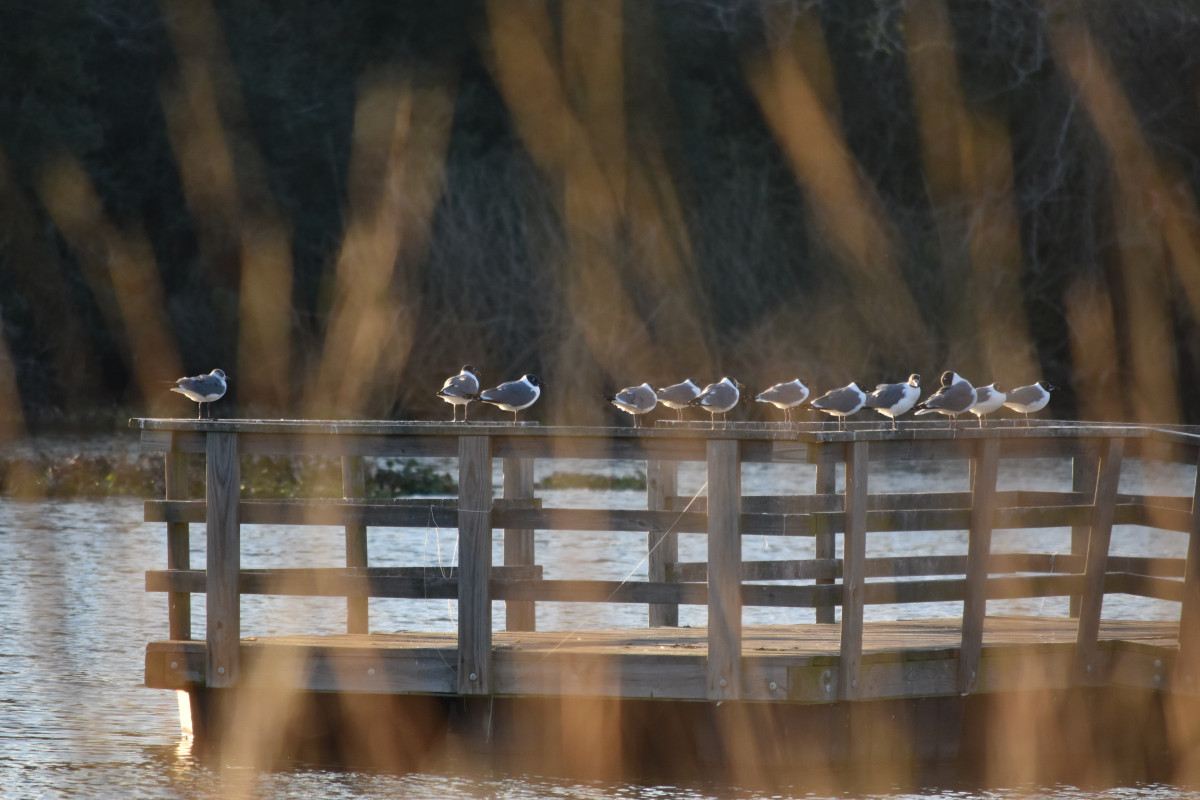
Tags: light, wood, sunlight, morning, reflection